Saar Protectorate

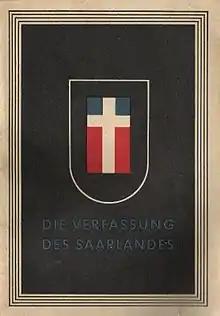
Constitution of Saarland 1947/48

On 16 July 1947 the Saar mark replaced the Reichsmark as legal tender in the Saar Protectorate, followed by the integration of the Saar into the French currency area on 15 November the same year. While only French franc banknotes circulated from 1954 on, Saar franc coins, designed similar to French coins, were issued too. On 15 December 1947 the Saar was constituted by its constitution as the Saarland (took effect two days later), with an elected government under the control of the French high commissioner Gilbert Grandval. December 1947 had severe flooding along the Saar river, water higher than in the past 150 years, with extensive relief efforts undertaken. On 23 March 1948 the customs union with France was confirmed, taking effect on 1 April.